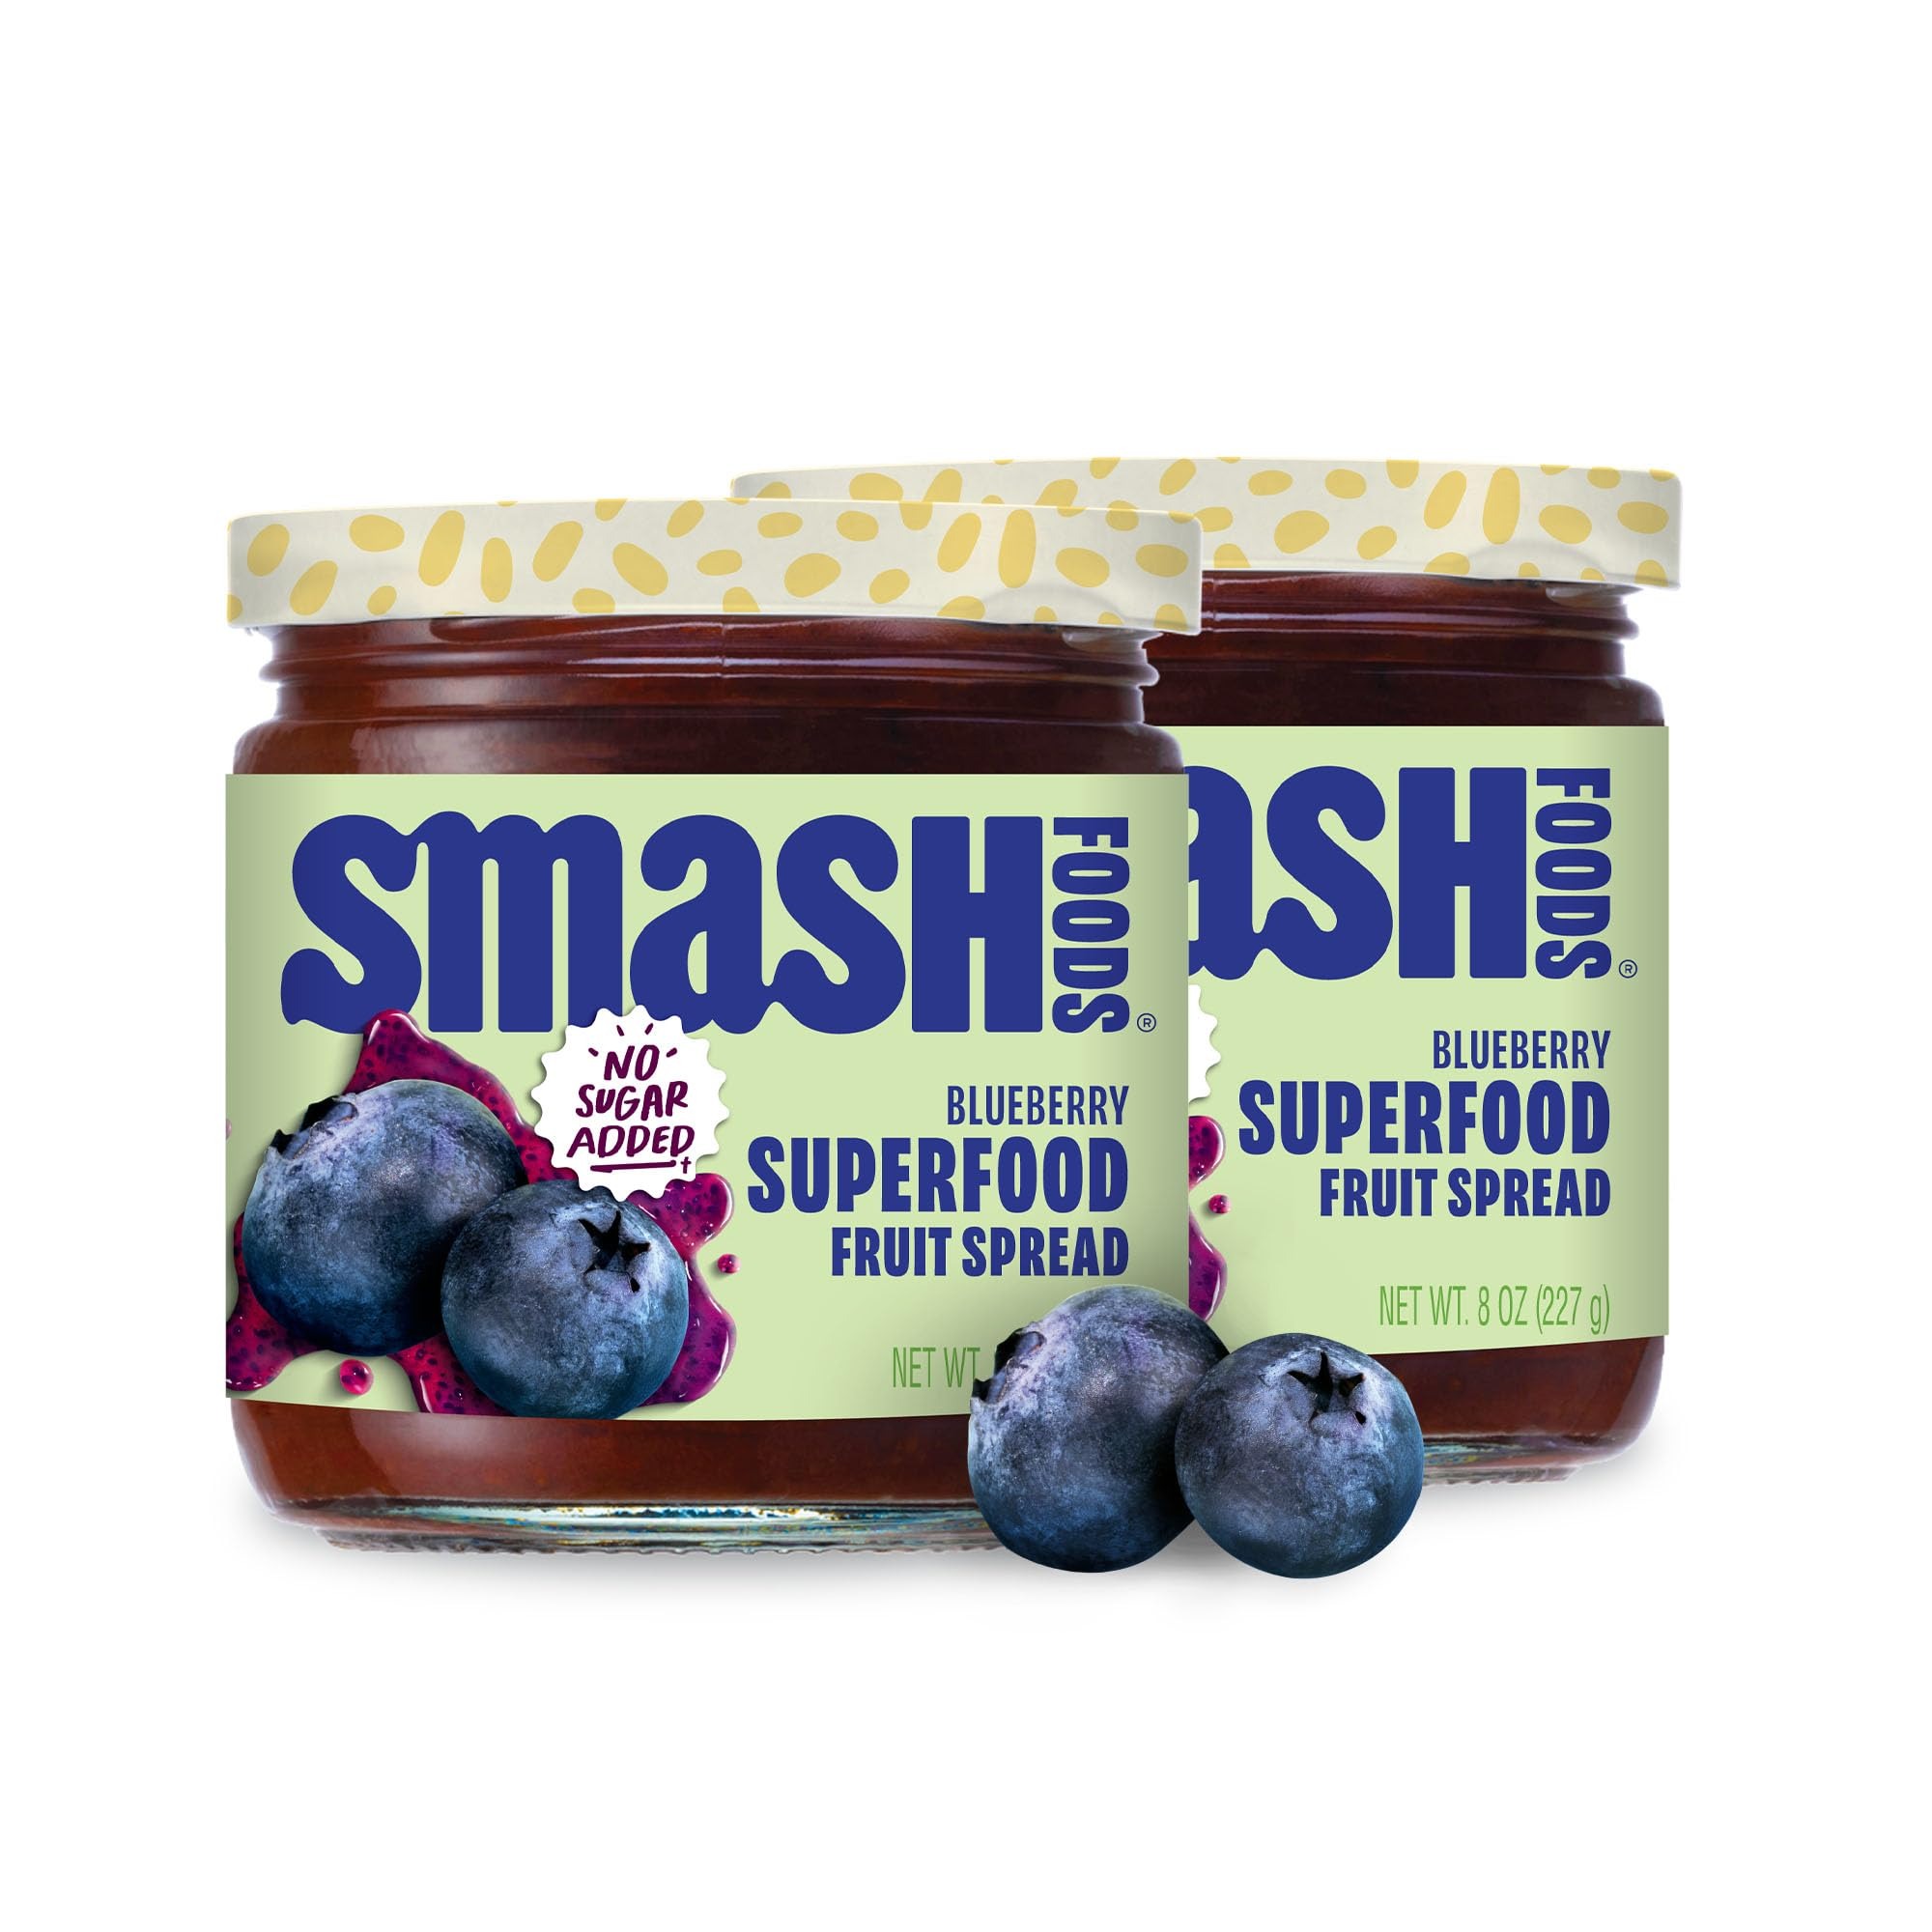
Item Name: Smash Foods Blueberry Jam | Low-Calorie, No Sugar Added Keto Jam with Upcycled Fruit & Chia Seeds | Vegan, Paleo Superfood Fruit Spread (2 Jars)
Bullet Point 1: DELICIOUS SUPERFOOD JAM: Chia Smash is a bold fruit spread that's bursting with real fruit, naturally sweetened with dates, and powered by chia seeds, the perfect recipe for helping you eat good and feel good too.
Bullet Point 2: NO SUGAR ADDED: Unlike other jams, jellies & sweet spreads, we've made a low calorie, low sugar jam without using stevia, erythritol, or sugar alcohols. Instead, Chia Smash uses dates to enhance the real fruit flavor with honest, wholesome sweetness.
Bullet Point 3: LOW CARB KETO + PALEO FRIENDLY: Now anyone can enjoy jam without worrying about sugar guilt, preservatives, or dietary restrictions. Chia Smash is a vegan, paleo, and keto spread that brings sweetness without the sacrifice.
Bullet Point 4: REAL NATURAL UPCYCLED INGREDIENTS: Inside every small jar of our gourmet superfood jelly is tons of omega-3s, protein, fiber, antioxidants, vitamins, and minerals, sourced naturally from 100% real, Non GMO, upcycled fruit.
Bullet Point 5: ENDLESS WAYS TO JAM: Our gourmet jam is right at home on toast, swirled into oats and yogurt, dolloped onto pancakes, presented on charcuterie food boards, or mixed into smoothies, salad dressings, baked goods, and so much more.
Value: 2.0
Unit: Count

Price: 20.49